7-0-5

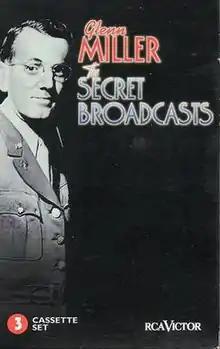
"7-0-5" appears on the 1996 RCA Victor collection Glenn Miller: The Secret Broadcasts.

"7-0-5" or "Seven-O-Five" or "705" is an instrumental composed by Glenn Miller in 1943. The instrumental was performed by the Army Air Force Orchestra under the leadership of Capt. Glenn Miller in 1943-1944 and in 1945 under Sgt. Jerry Gray.